Liddon Gulf

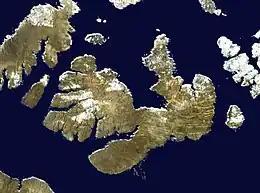
Melville Island, Canada

The Liddon Gulf is a large inlet on the south-west side of Melville Island, Northwest Territories, Canada. It joins the M'Clure Strait to the south-west.